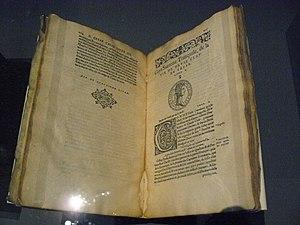
Vie des XII Césars de Suétone. Edité à Lyon en 1569. Livre exposé durant l'exposition Claude, un empereur au destin singulier au MBA Lyon, catalogue p 110.
Claude, né le 1ᵉʳ août 10 av. J.-C. à Lugdunum et mort le 13 octobre 54 à Rome, est le quatrième empereur romain, régnant de 41 à 54 apr. J.-C.
La Vie des douze Césars est une œuvre de Suétone, auteur latin du Haut Empire.
Claude, un empereur au destin singulier est une exposition sur l'empereur Claude qui se déroule du 1ᵉʳ décembre 2018 au 4 mars 2019 au musée des Beaux-Arts de Lyon. Elle présente une vision renouvelée du personnage par rapport aux poncifs développés par ses contemporains et relayés durant des siècles.